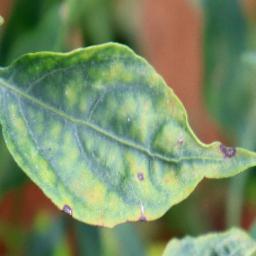
Label: cercospora